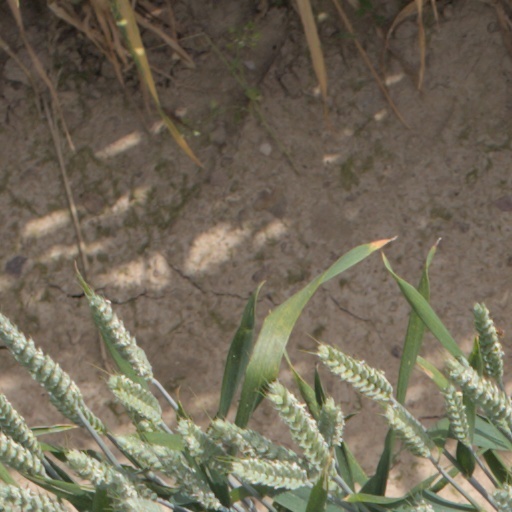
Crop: wheat